Optional Protocol to the Convention on the Elimination of All Forms of Discrimination Against Women

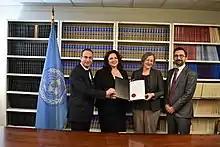
Helena Dalli submitting Malta's instrument of accession to OP-CEDAW at the UN Headquarters in March 2019

A number of parties have made reservations and interpretative declarations to their application of the Protocol. Bangladesh, Belize and Colombia have exercised their right under Article 10 of the Protocol not to recognise the jurisdiction of the committee to investigate "grave or systematic violations" of the convention. Colombia declares that neither the Protocol nor the committee can require it to decriminalise "offences against life or personal integrity".